Baihata

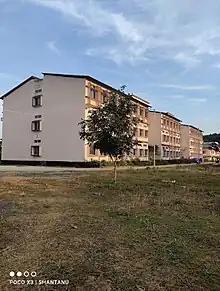

Delhi Public School, Kamrup is situated there. The Pub Kamrup college which is affiliated to University of Gauhati is also there.